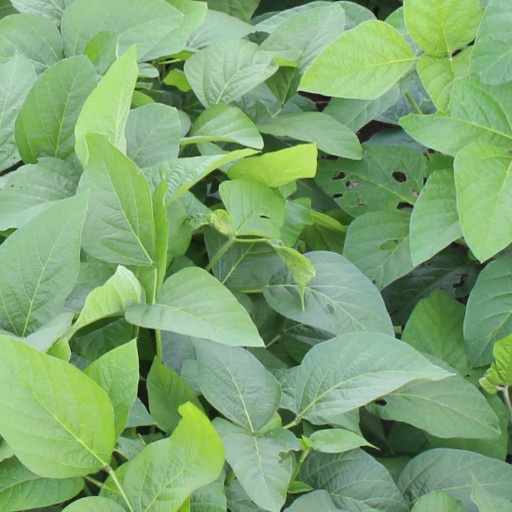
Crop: soybean